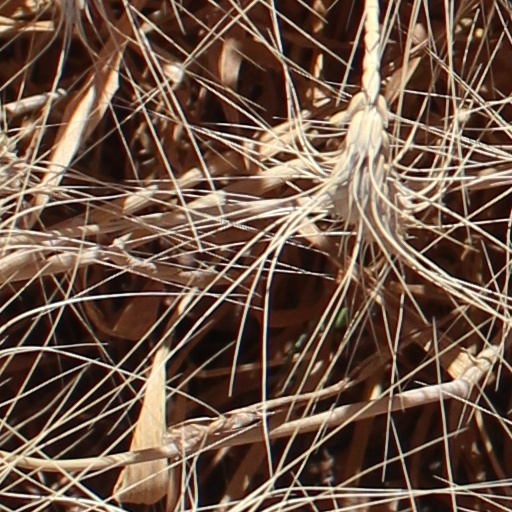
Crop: wheat